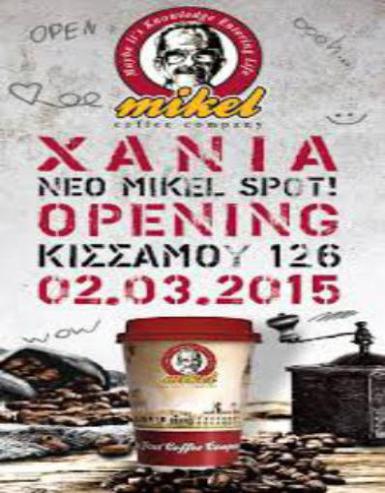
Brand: mikel coffee company
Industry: Food